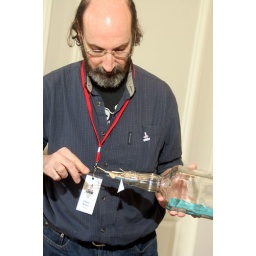
Glenn Braun, master ship modeler doing a ship in a bottle demo